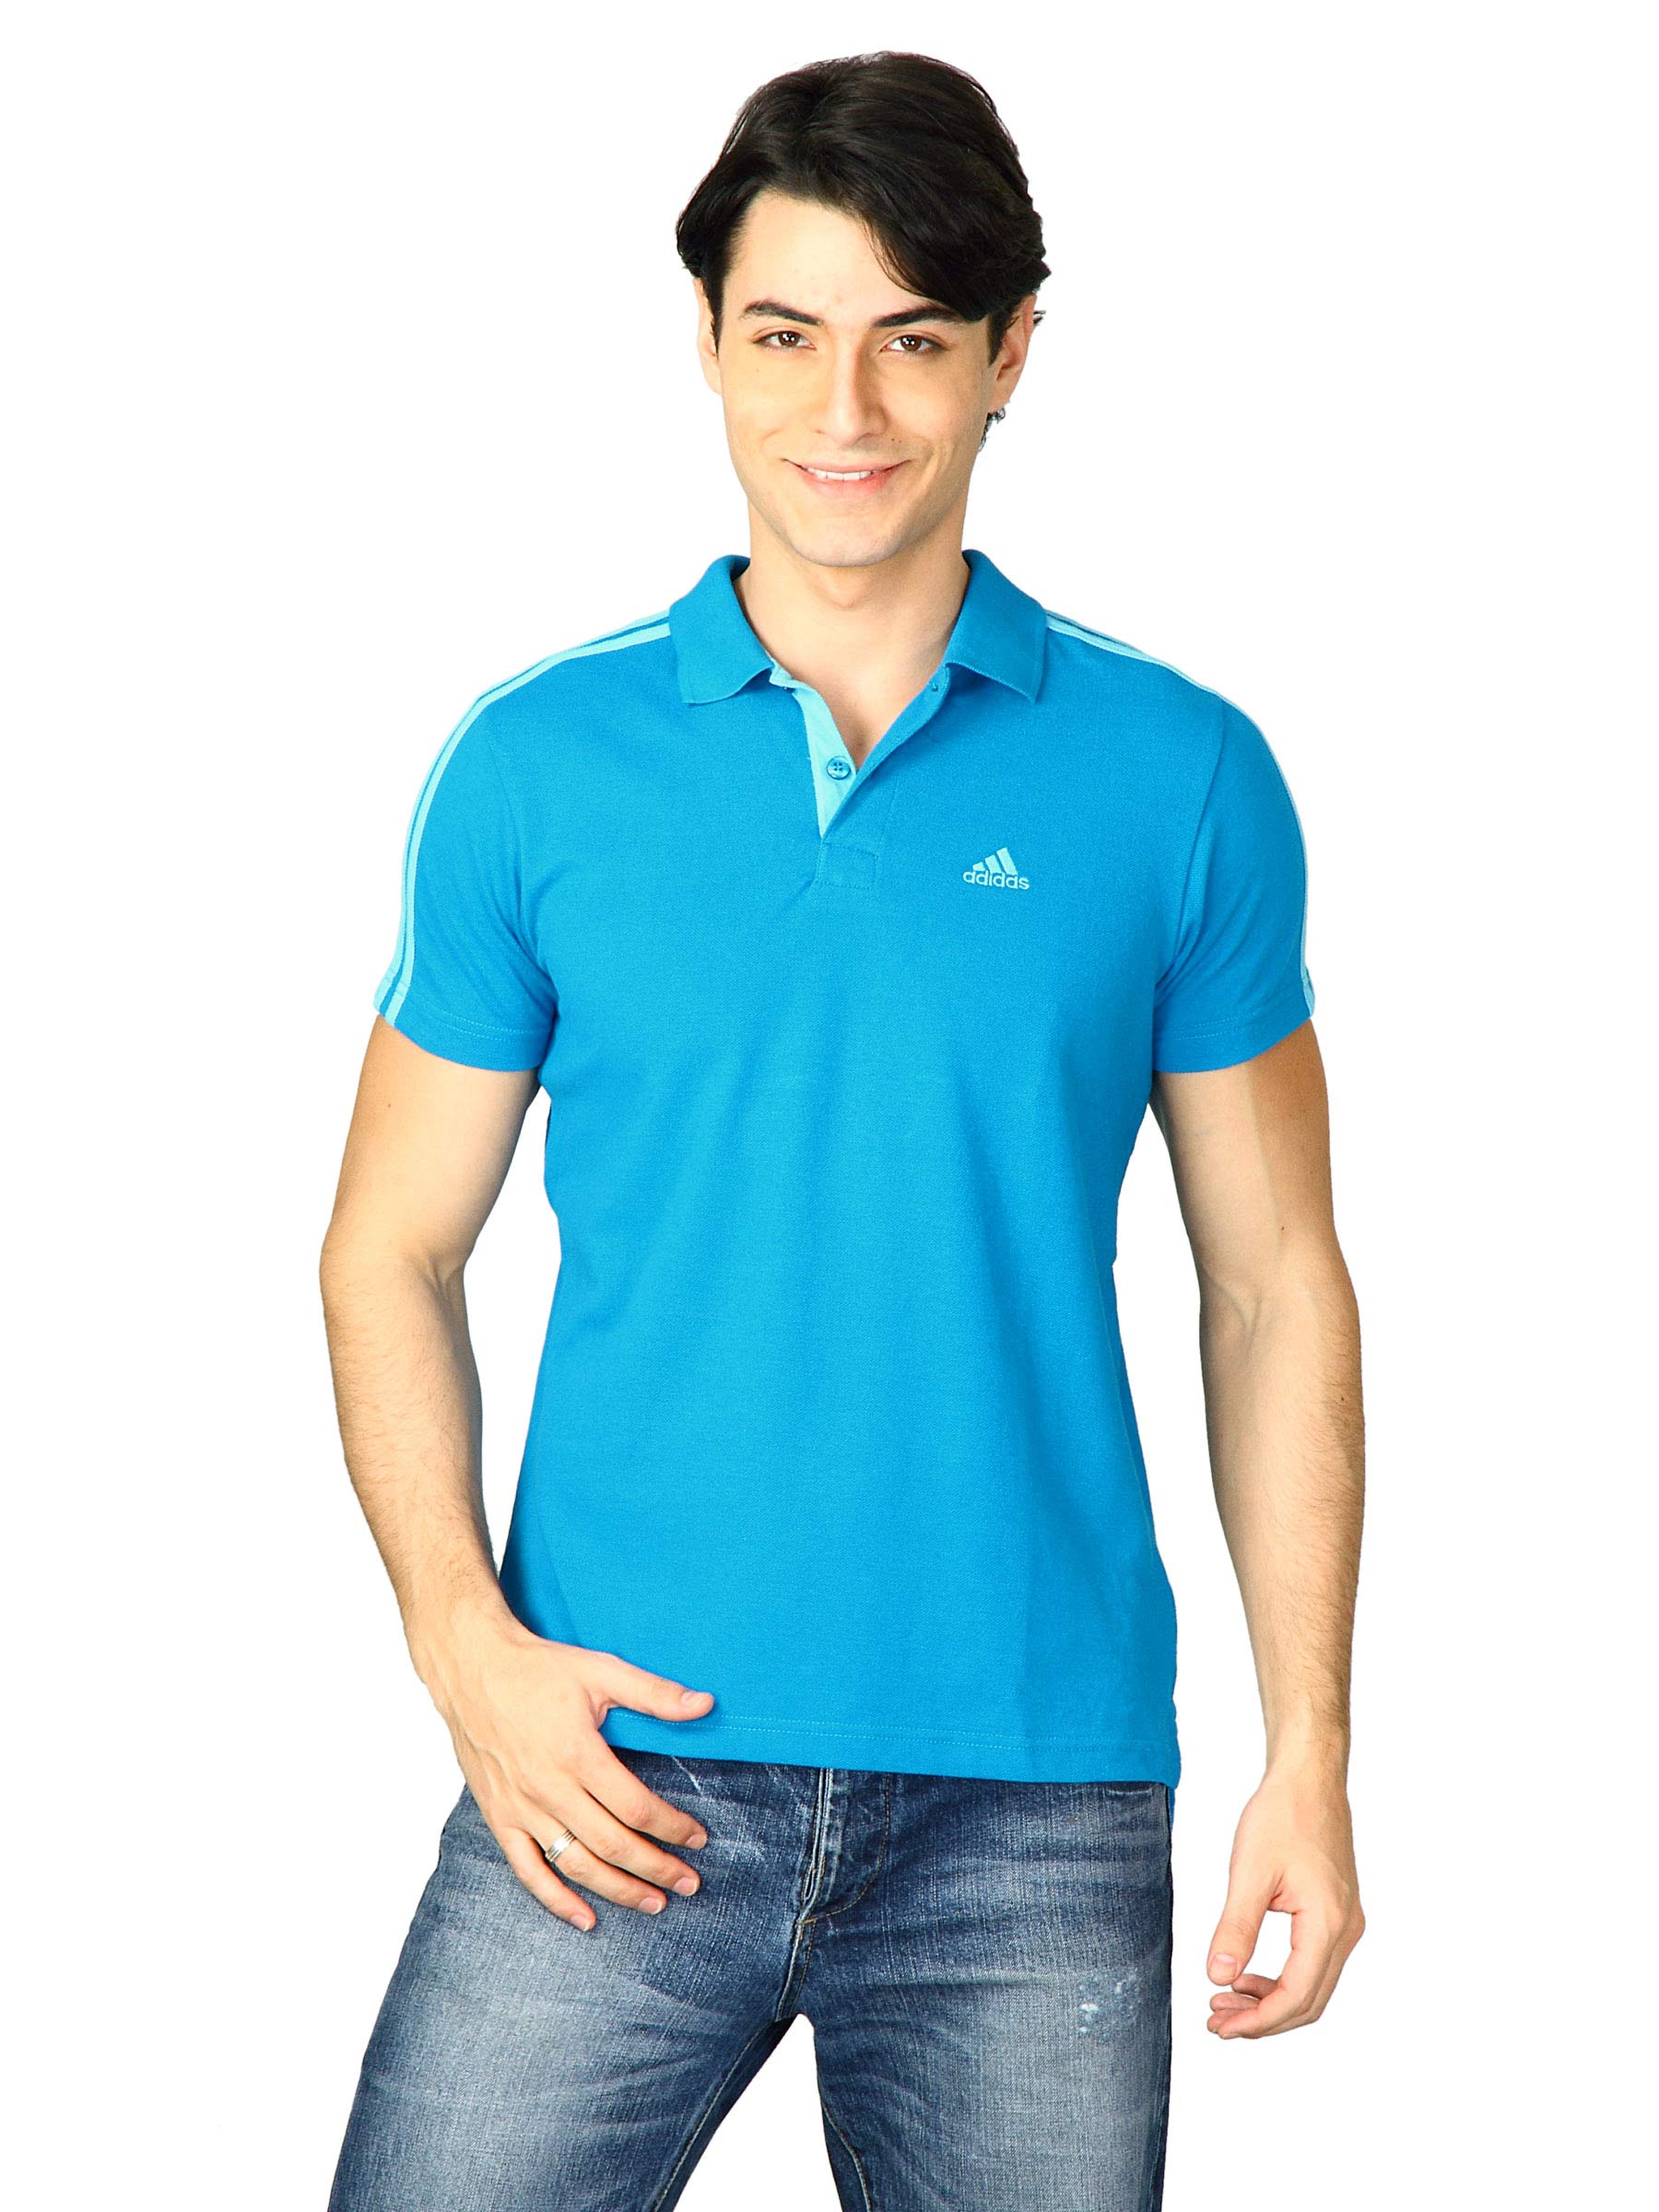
ADIDAS Men Blue Cr_Aess 3s Polo T-Shirt
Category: Apparel / Topwear / Tshirts
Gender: Men
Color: Blue
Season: Fall 2011
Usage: Sports